The Venetian Affair (film)

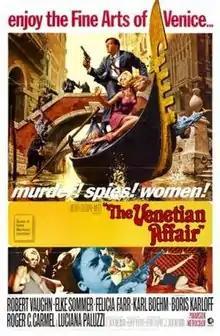
Theatrical release poster by Frank McCarthy

The Venetian Affair is a 1967 spy film directed by Jerry Thorpe and starring Robert Vaughn and Elke Sommer. It is based on the 1963 novel of the same name by Helen MacInnes.